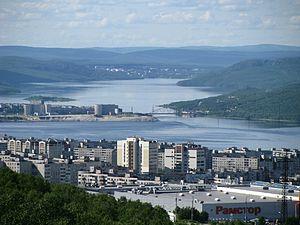
Kola est une ville de l'oblast de Mourmansk, en Russie, et le chef-lieu administratif du raïon de Kola. C'est la ville la plus ancienne de la péninsule de Kola. Sa population s'élevait à 9 681 habitants au en 2019. Elle est dépassée par Mourmachi qui est la ville la plus peuplée du raïon.
La Touloma est un fleuve côtier de Russie qui coule dans la péninsule de Kola.